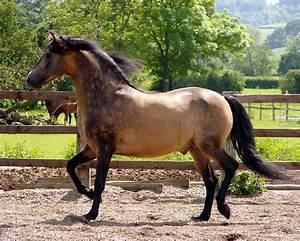
horse